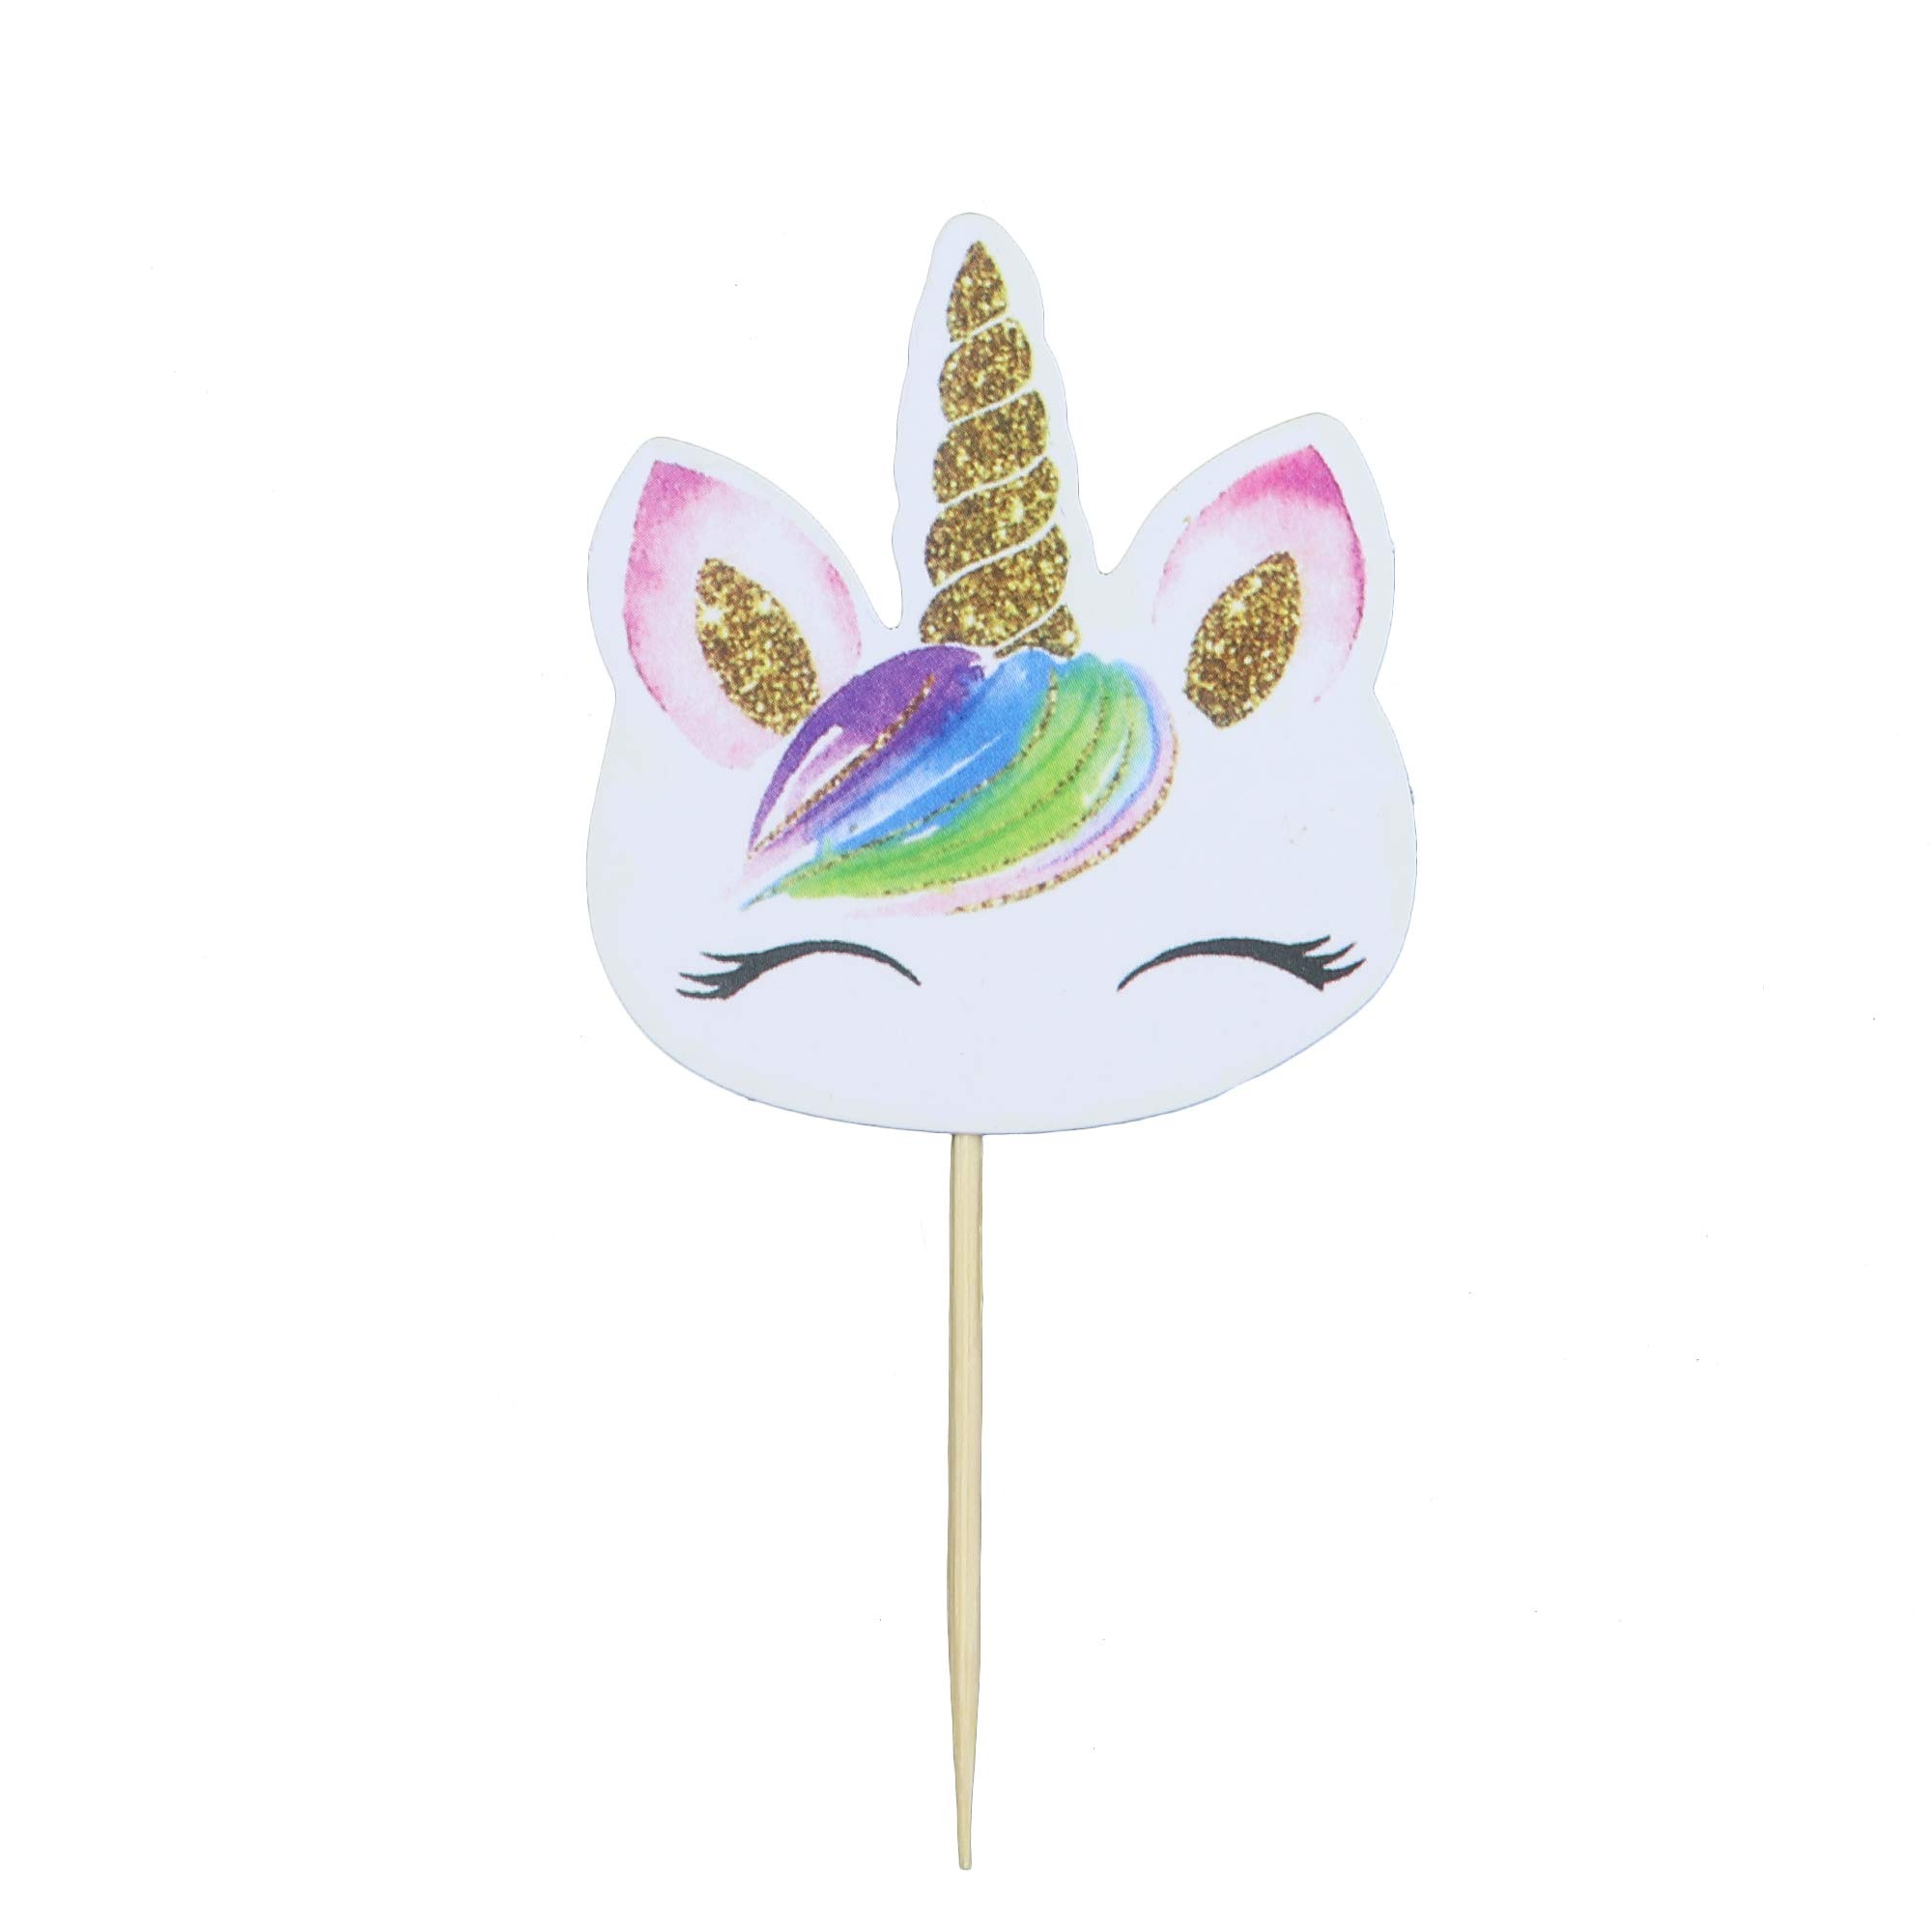
Item Name: O'Creme Unicorn-Head-with-Forelock Cake Topper and Unattached Pick, 24 Pieces
Bullet Point 1: Card stock (thicker than paper)
Bullet Point 2: Petite size: 1-3/4 inch left to right x 2-1/8 inch top to bottom
Bullet Point 3: Wooden pick
Bullet Point 4: Overall length of pick 2-1/2 inch
Bullet Point 5: Pick comes separate but is shown attached in image, since the package comes with small piece of adhesive nylon to tape each pick and topper to each other
Product Description: <b>O'Creme Unicorn-Head-with-Foliage/Forelock and Unattached Pick</b> <li>Card stock (thicker than paper) <li>Petite size: 1-3/4 inch left to right x 2-1/8 inch top to bottom <li>Wooden pick <li>Overall length of pick 2-1/2 inch <li>Pick comes separate but is shown attached in image, since the package comes with small piece of adhesive nylon to tape each pick and topper to each other
Value: 24.0
Unit: Count

Price: 12.3